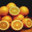
Label: orange